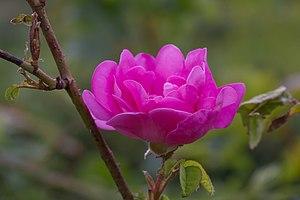
Rose de Damas (Rosa ×Damascena) plantée dans les montagnes de la Loire.